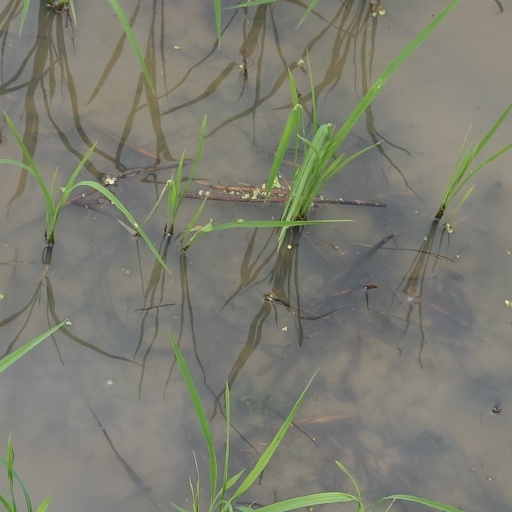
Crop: rice